Catalonia

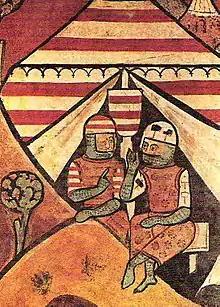
Hug IV, count of Empúries, and Pero Maça during the conquest of Mallorca (1229)

These counties came under the rule of the counts of Barcelona, who were Frankish vassals nominated by the emperor of the Franks, to whom they were feudatories (801–988). At the end of the 9thcentury, the Count of Barcelona Wilfred the Hairy (878–897) made his titles hereditaries and thus founded the dynasty of the House of Barcelona, which reigned in Catalonia until 1410.